PA clan of proteases

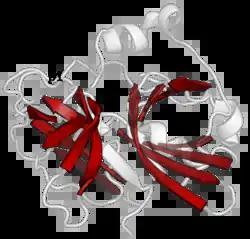
The double β-barrels that characterise the PA clan are highlighted in red. (TEV protease)

The PA clan (Proteases of mixed nucleophile, superfamily A) is the largest group of proteases with common ancestry as identified by structural homology. Members have a chymotrypsin-like fold and similar proteolysis mechanisms but can have identity of <10%. The clan contains both cysteine and serine proteases (different nucleophiles). PA clan proteases can be found in plants, animals, fungi, eubacteria, archaea and viruses.